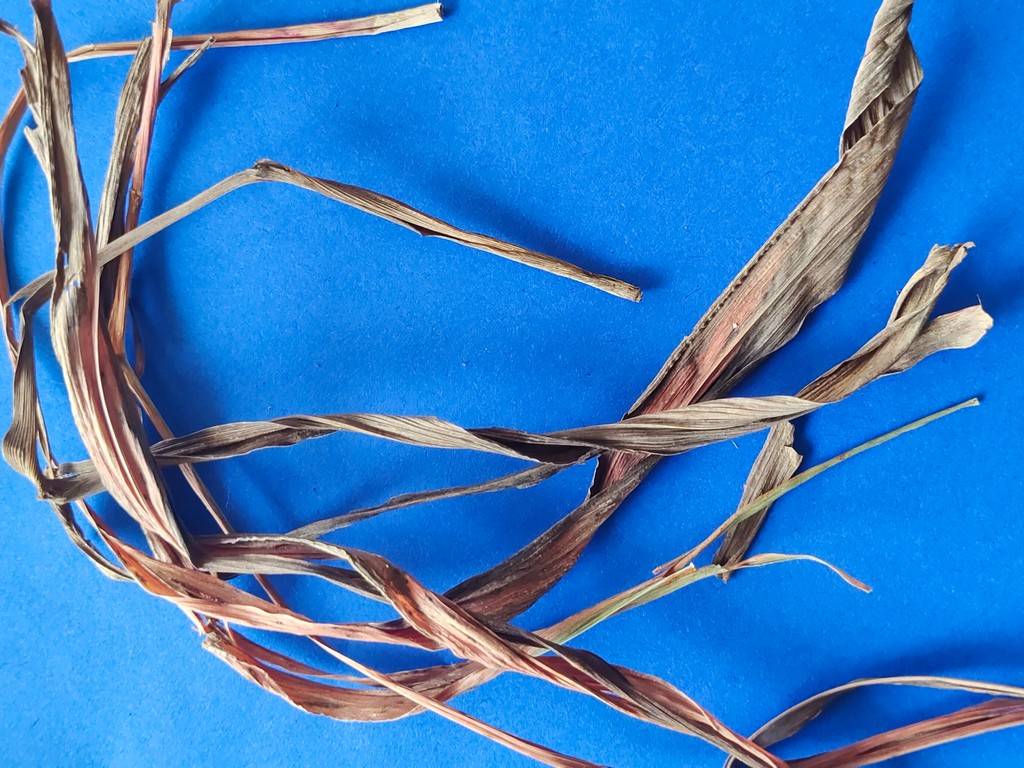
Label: Dried